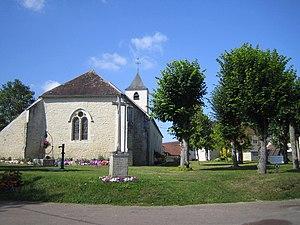
Lichères-près-Aigremont (Yonne, Bourgogne, France). L'église. Août 2009.
Lichères-près-Aigremont est une commune française située dans le département de l'Yonne en région Bourgogne-Franche-Comté.